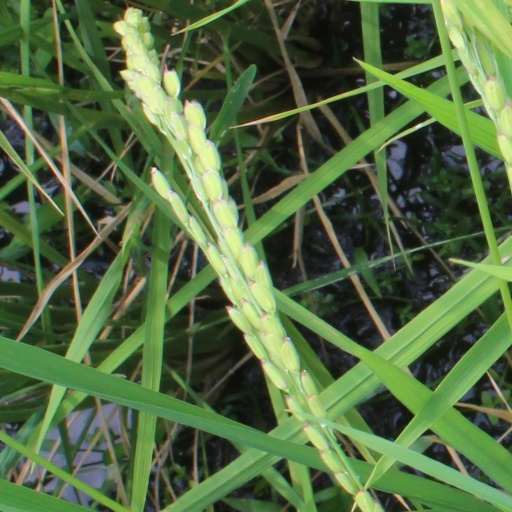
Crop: rice